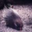
Label: porcupine